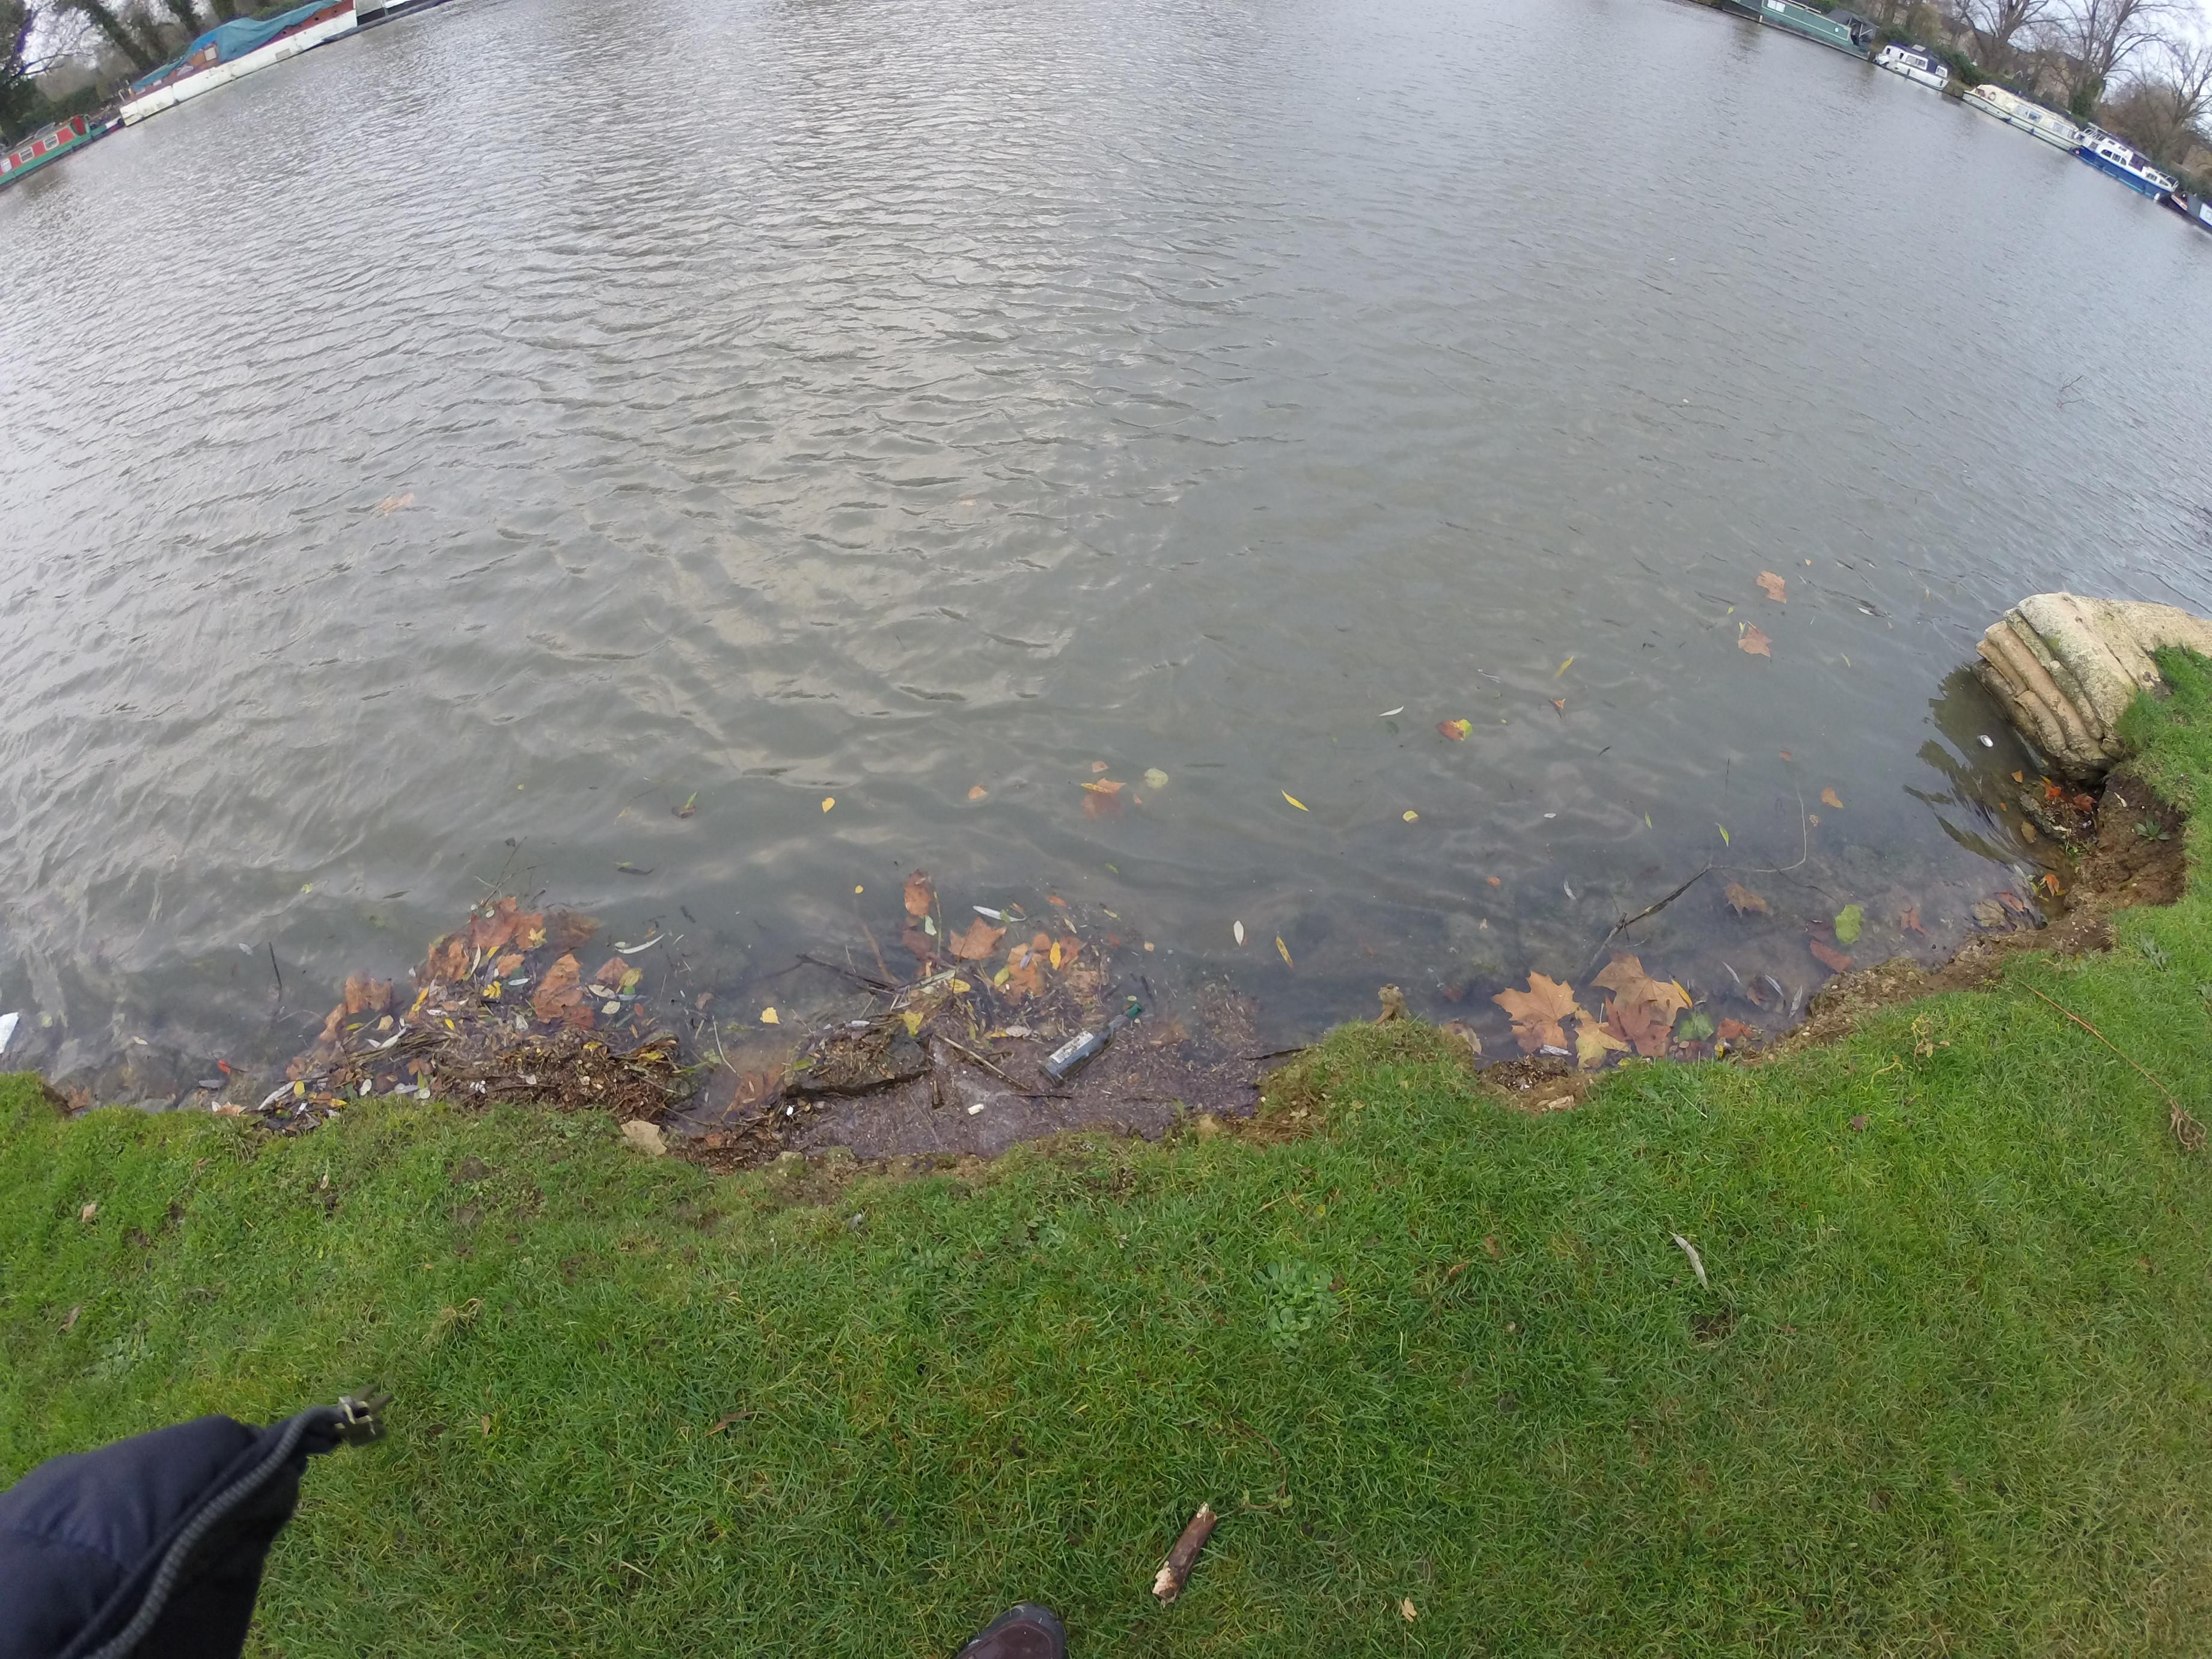
Object: Glass bottle (Bottle)

Object: Unlabeled litter (Unlabeled litter)